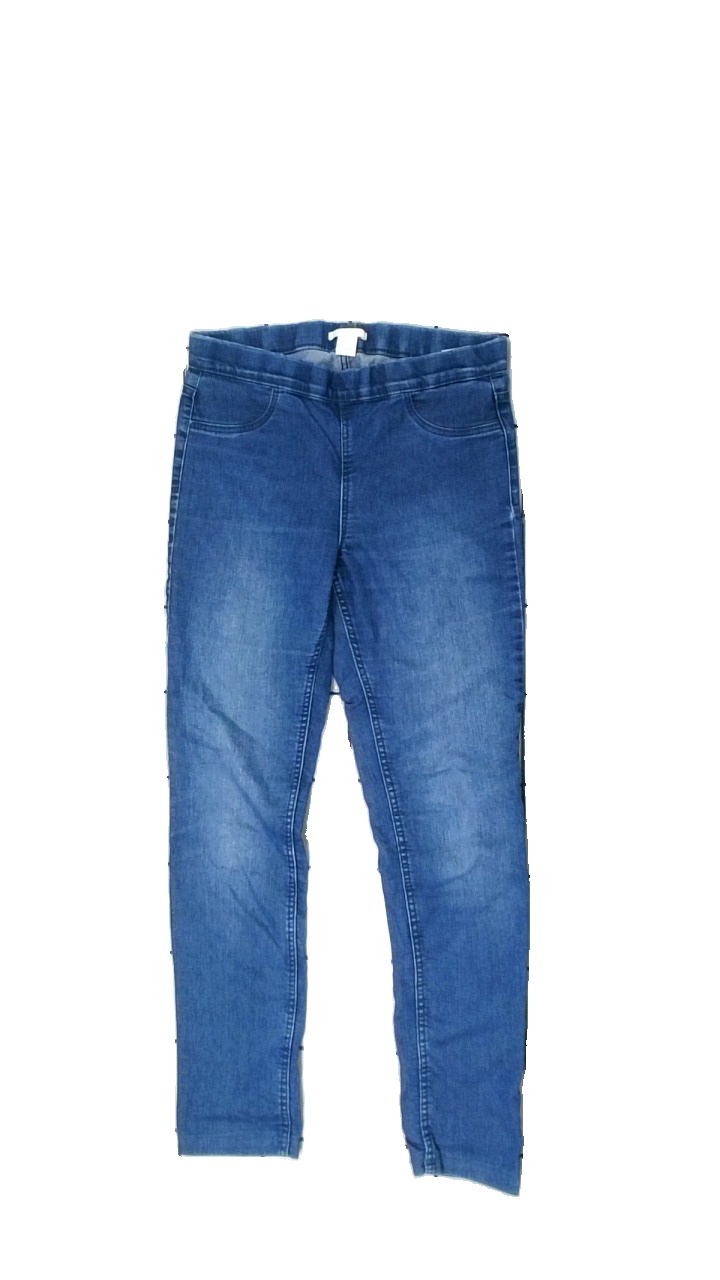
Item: Jeans (Ladies)
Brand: H&m
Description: blå jeans
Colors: Blue
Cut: Regular
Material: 100% cotton
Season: All
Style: Denim
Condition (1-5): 5
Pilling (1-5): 5
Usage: Reuse
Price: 50-100